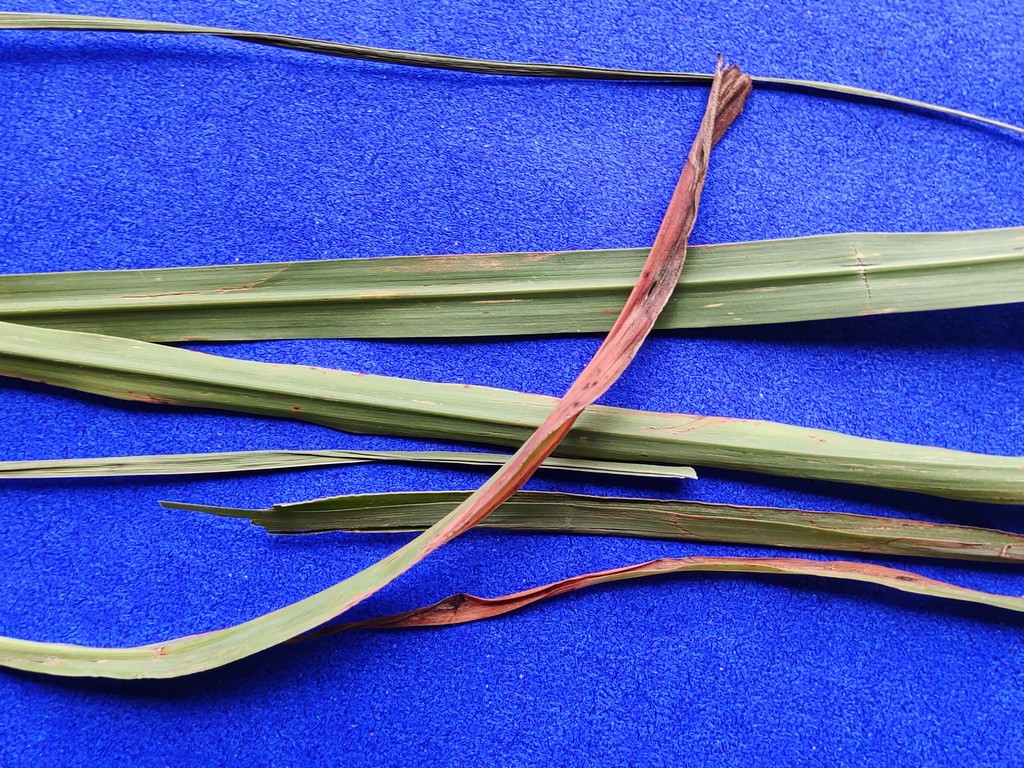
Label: Unhealthy